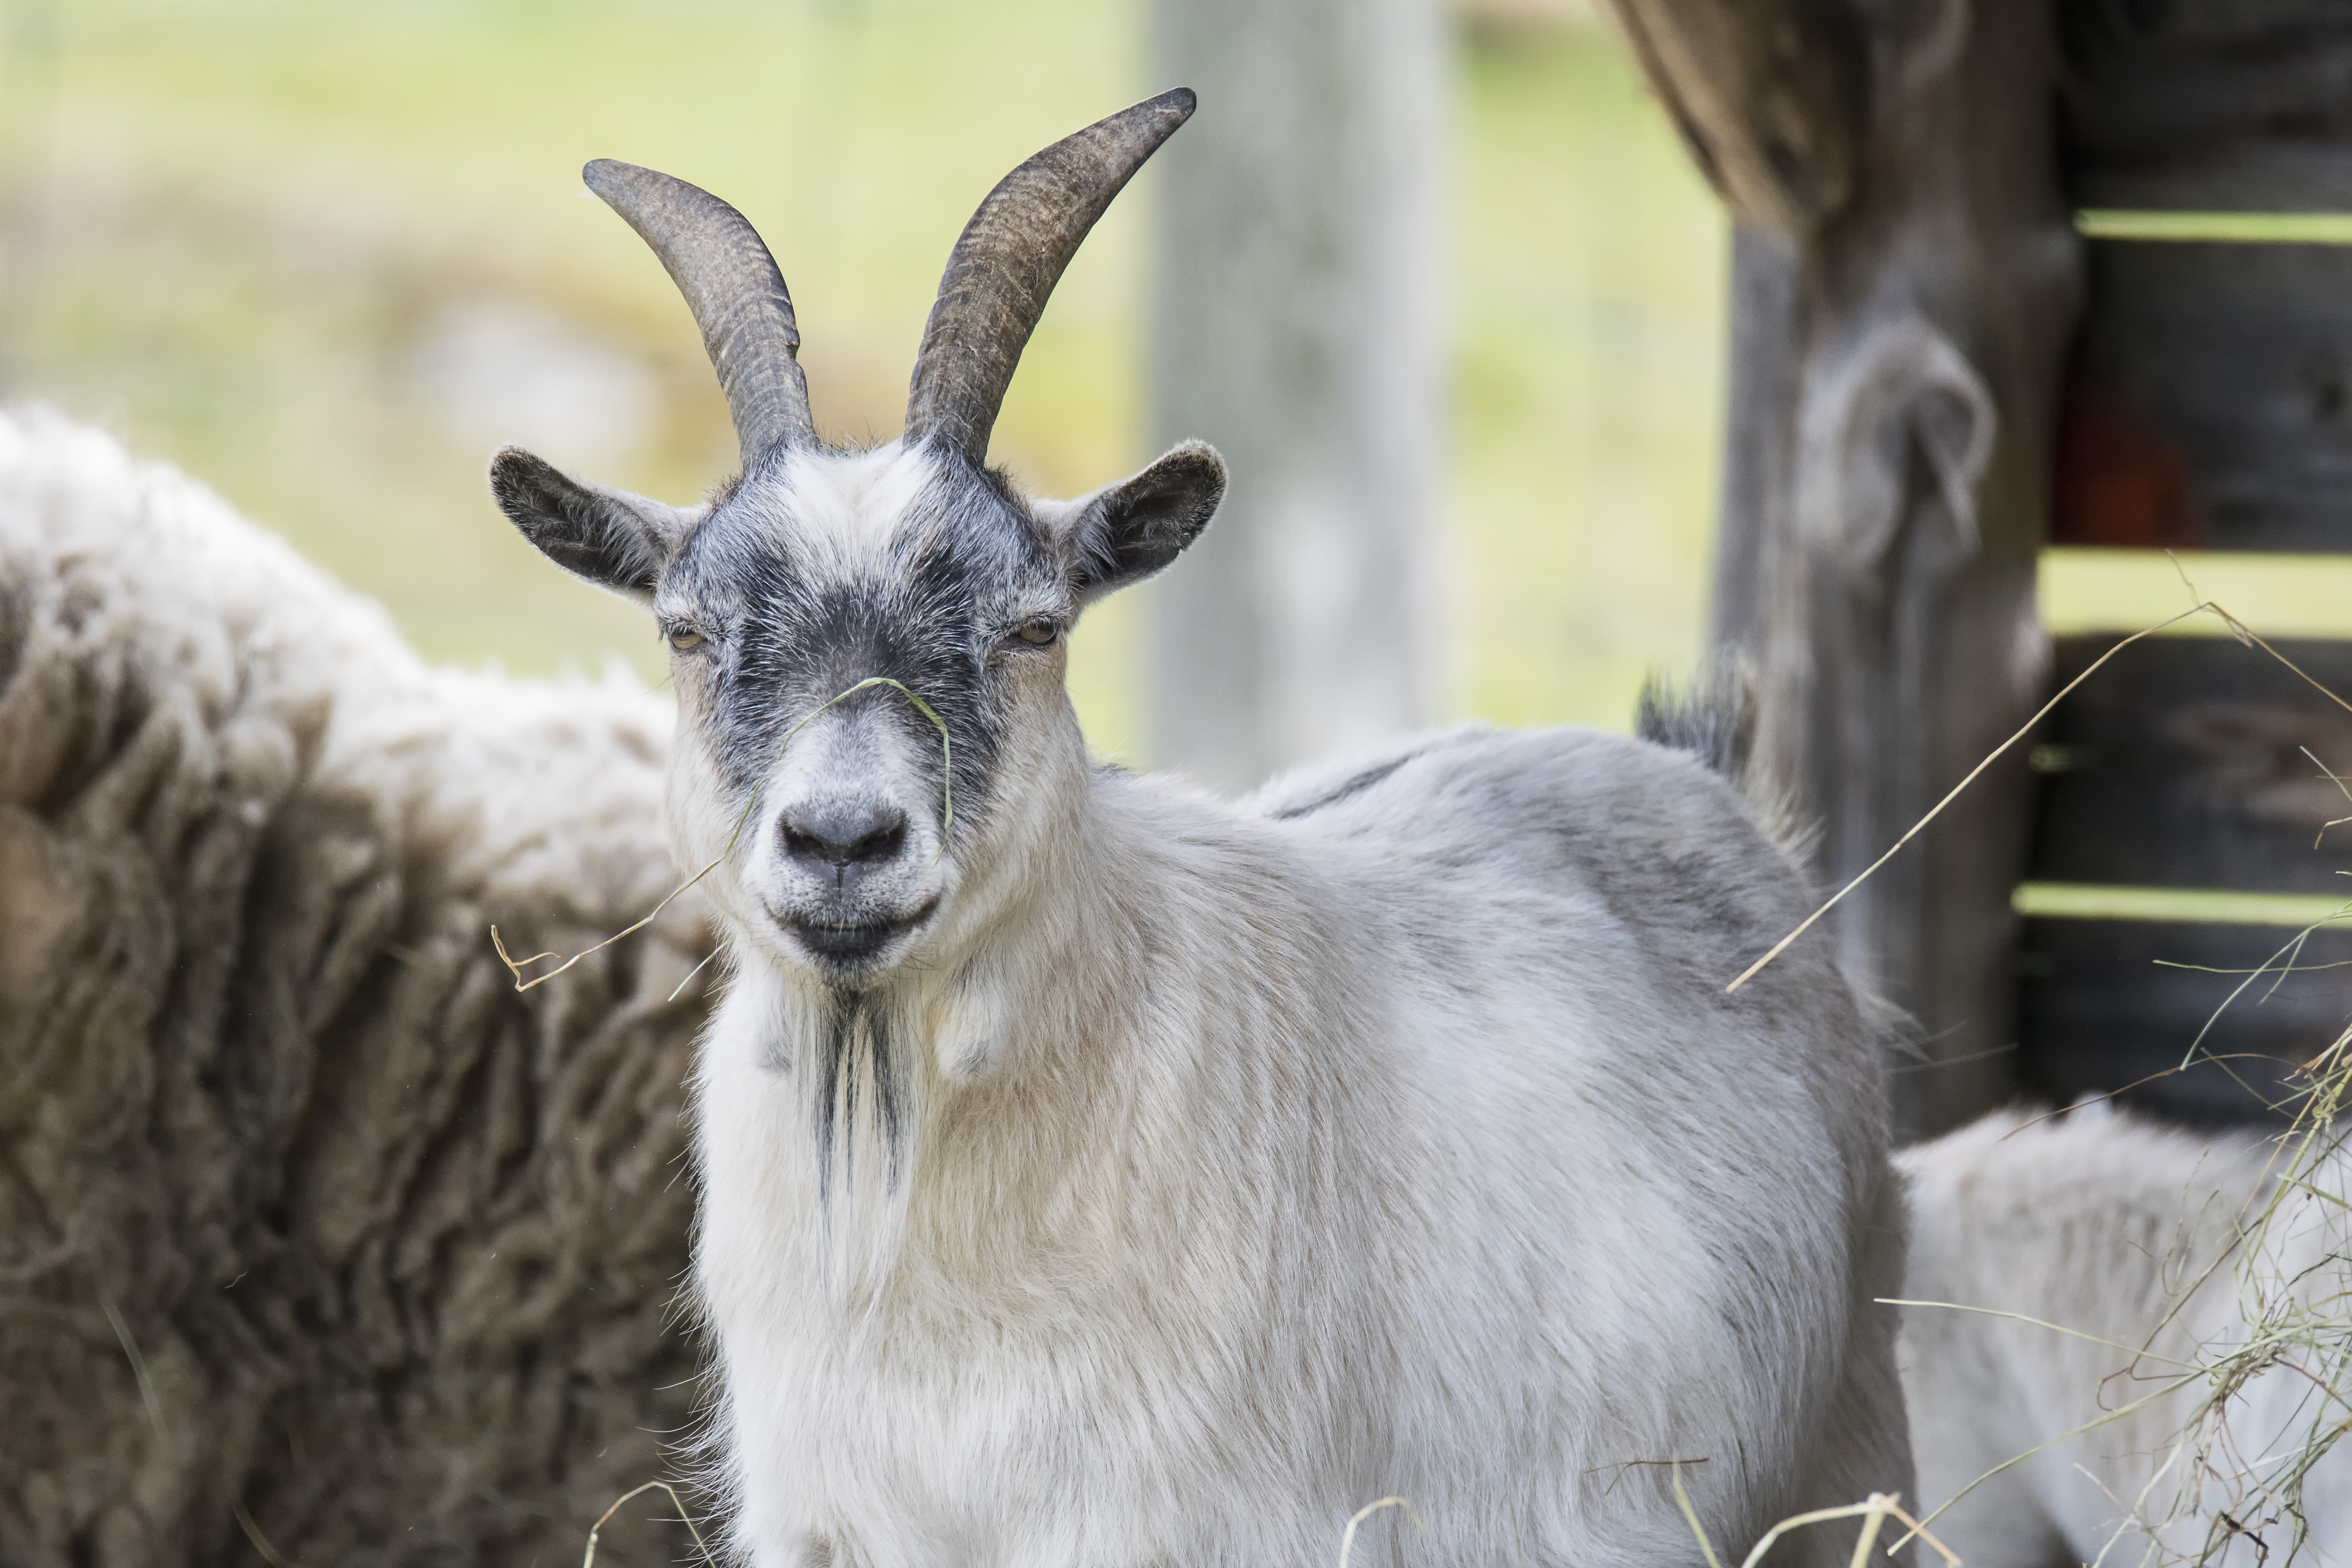
wildlife, goat, horn, mammal, fauna, goats, canada, vertebrate, quebec, sherbrooke, chvre, cow goat family